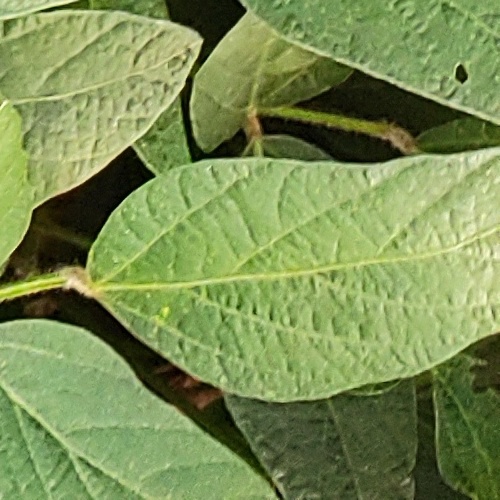
Label: Diabrotica_speciosa